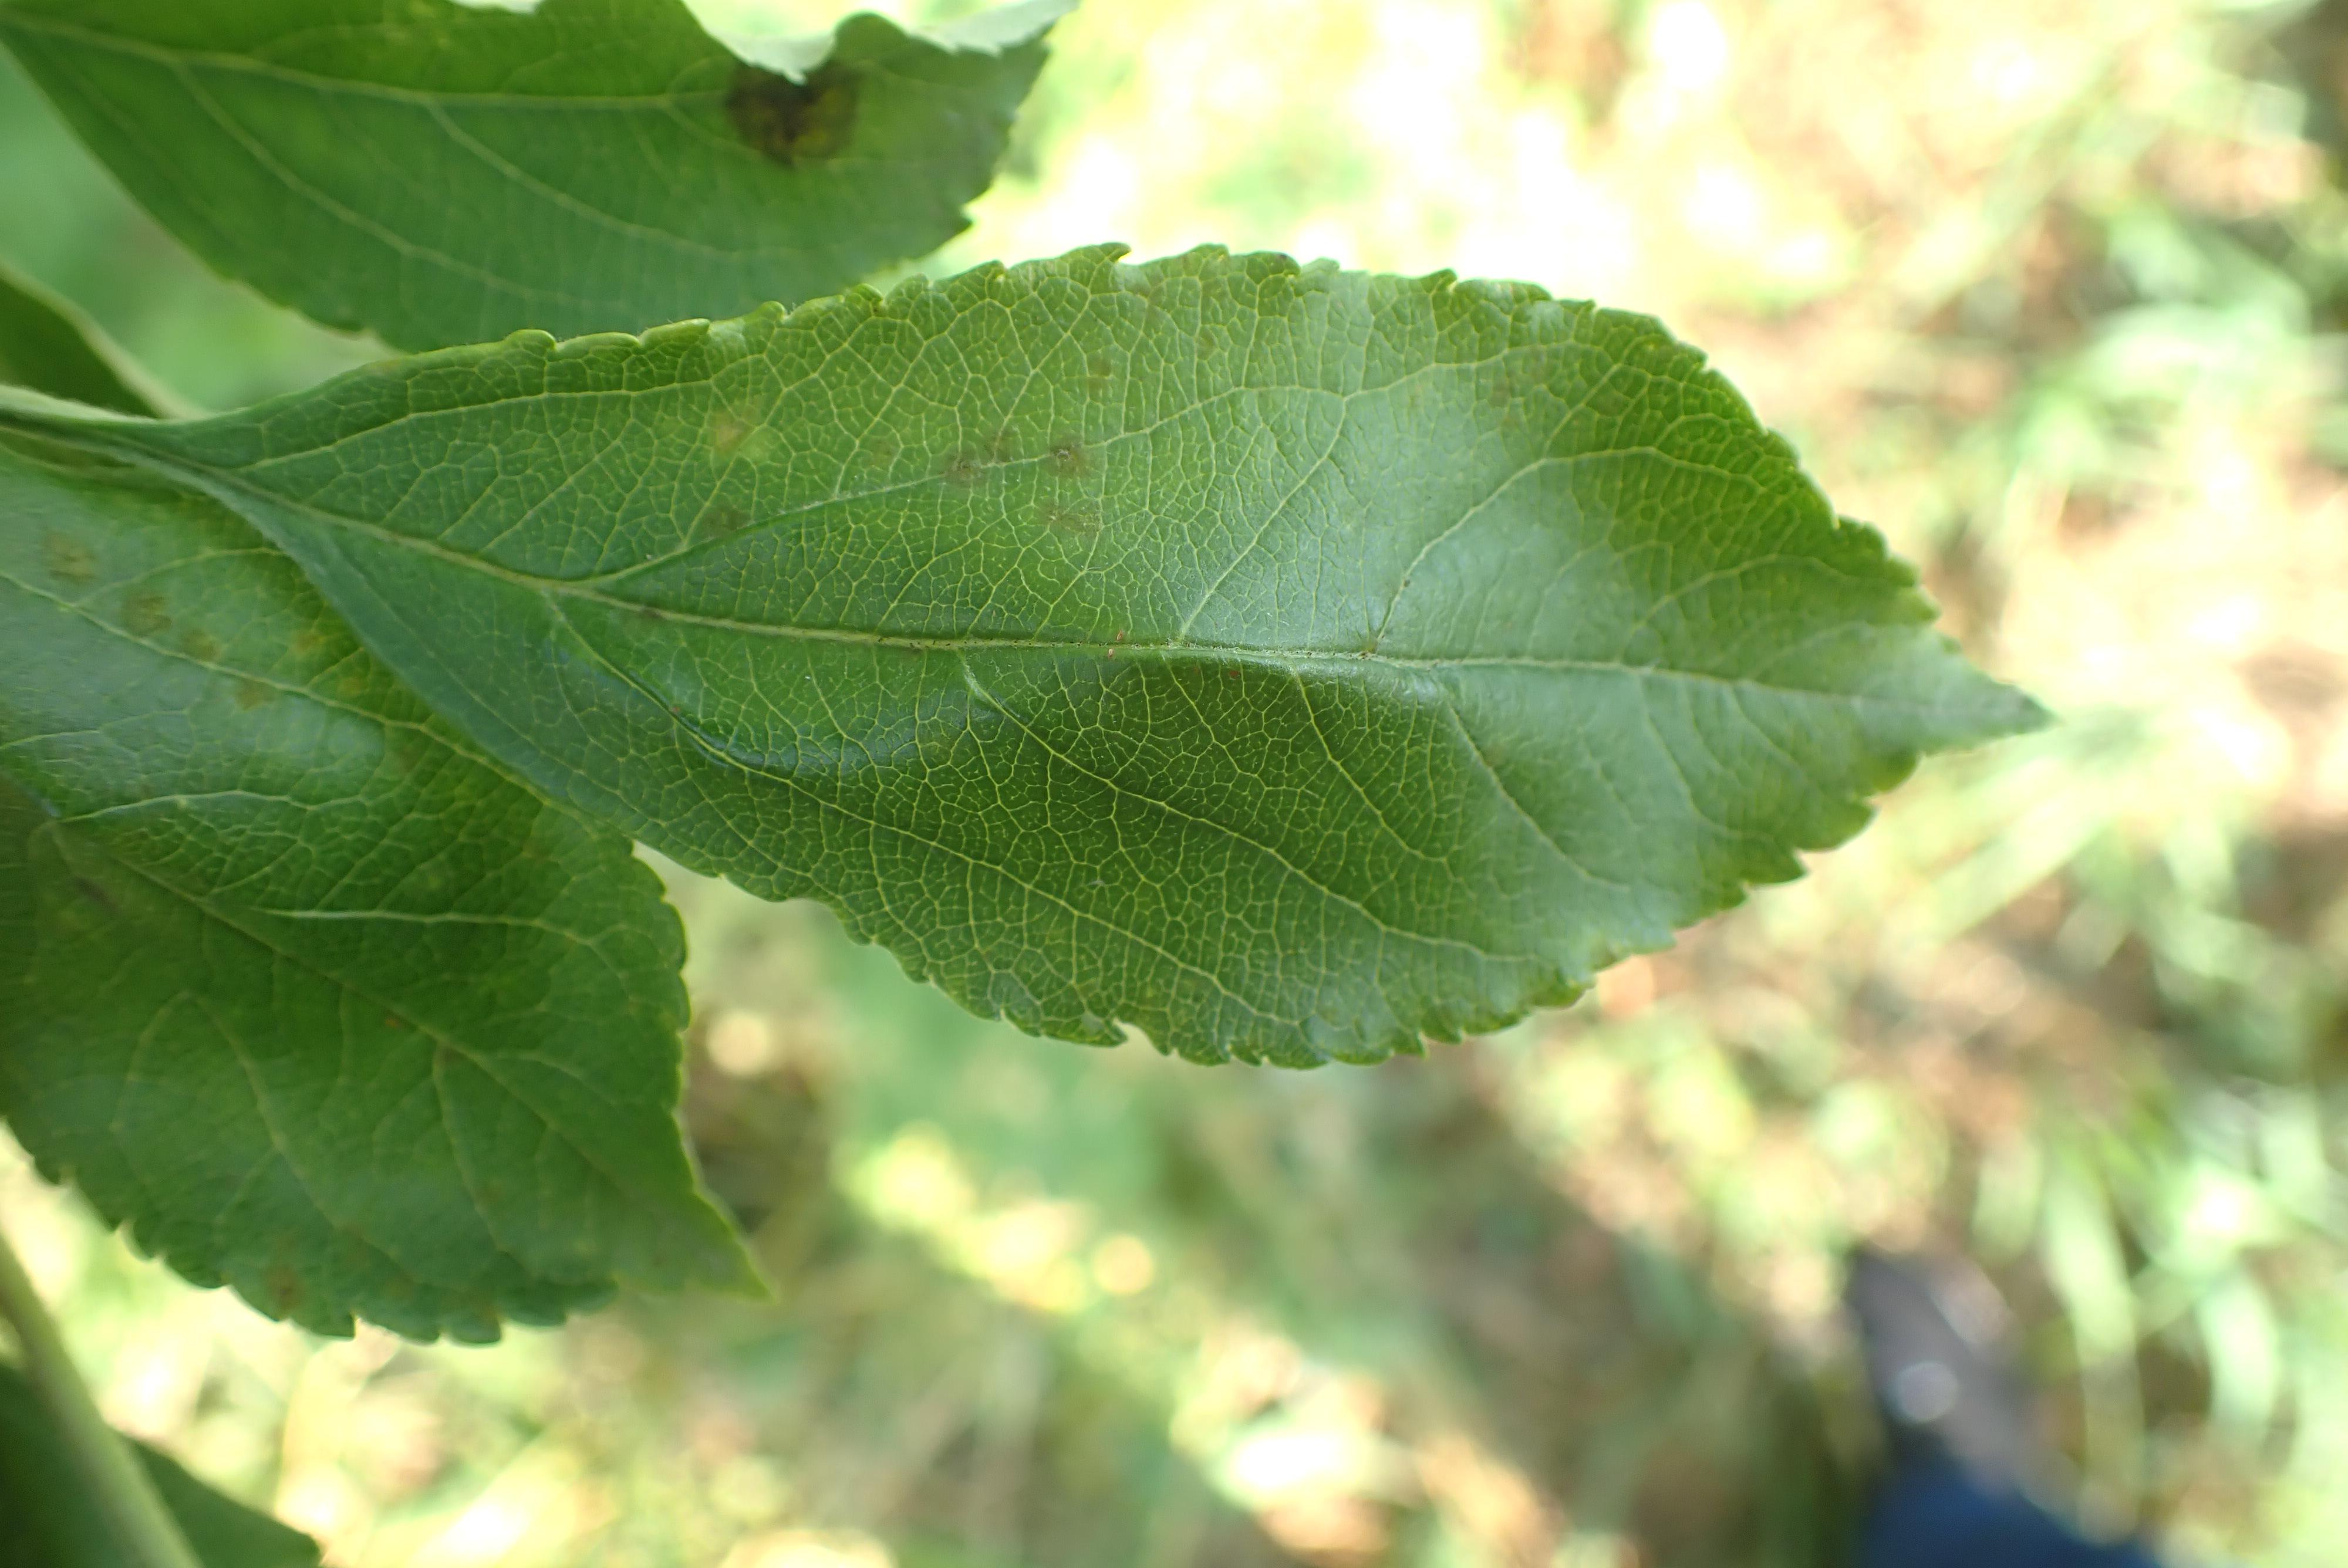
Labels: scab